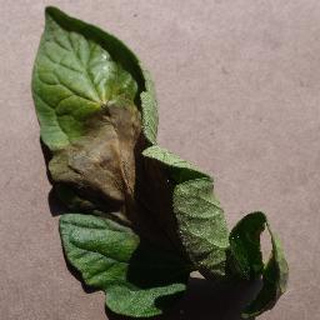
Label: tomato_late_blight